Nikon

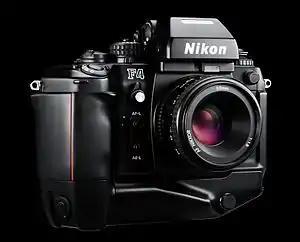
Nikon F4 F4s Giugiaro Design

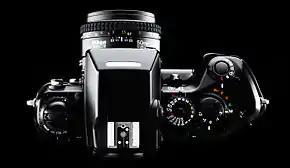
Nikon F4 Giugiaro Design

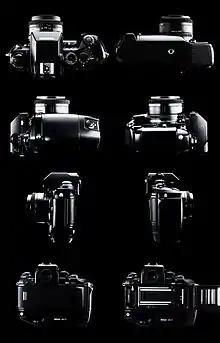
Nikon F4 F4s

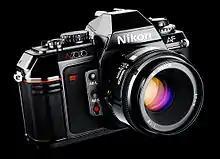
Nikon N2020

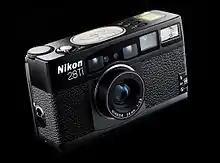
Nikon 28ti

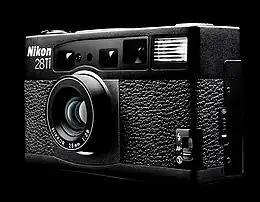
Nikon 28ti camera

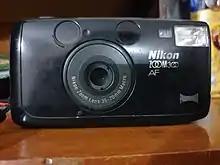
Nikon ZOOM retro camera

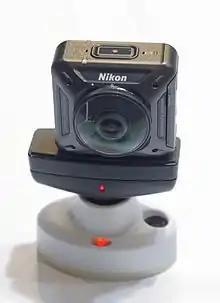
Nikon KeyMission 360

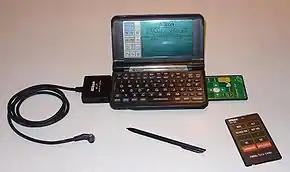
Nikon AC-2E Data Link System (1993)

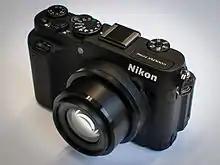
Nikon COOLPIX P7700

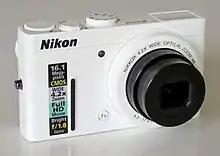
Nikon Coolpix P310 digital compact camera

High-end (Prosumer – Intended for pro-consumers who want the main mechanic/electronic features of the professional line but don't need the same heavy duty/weather resistance)